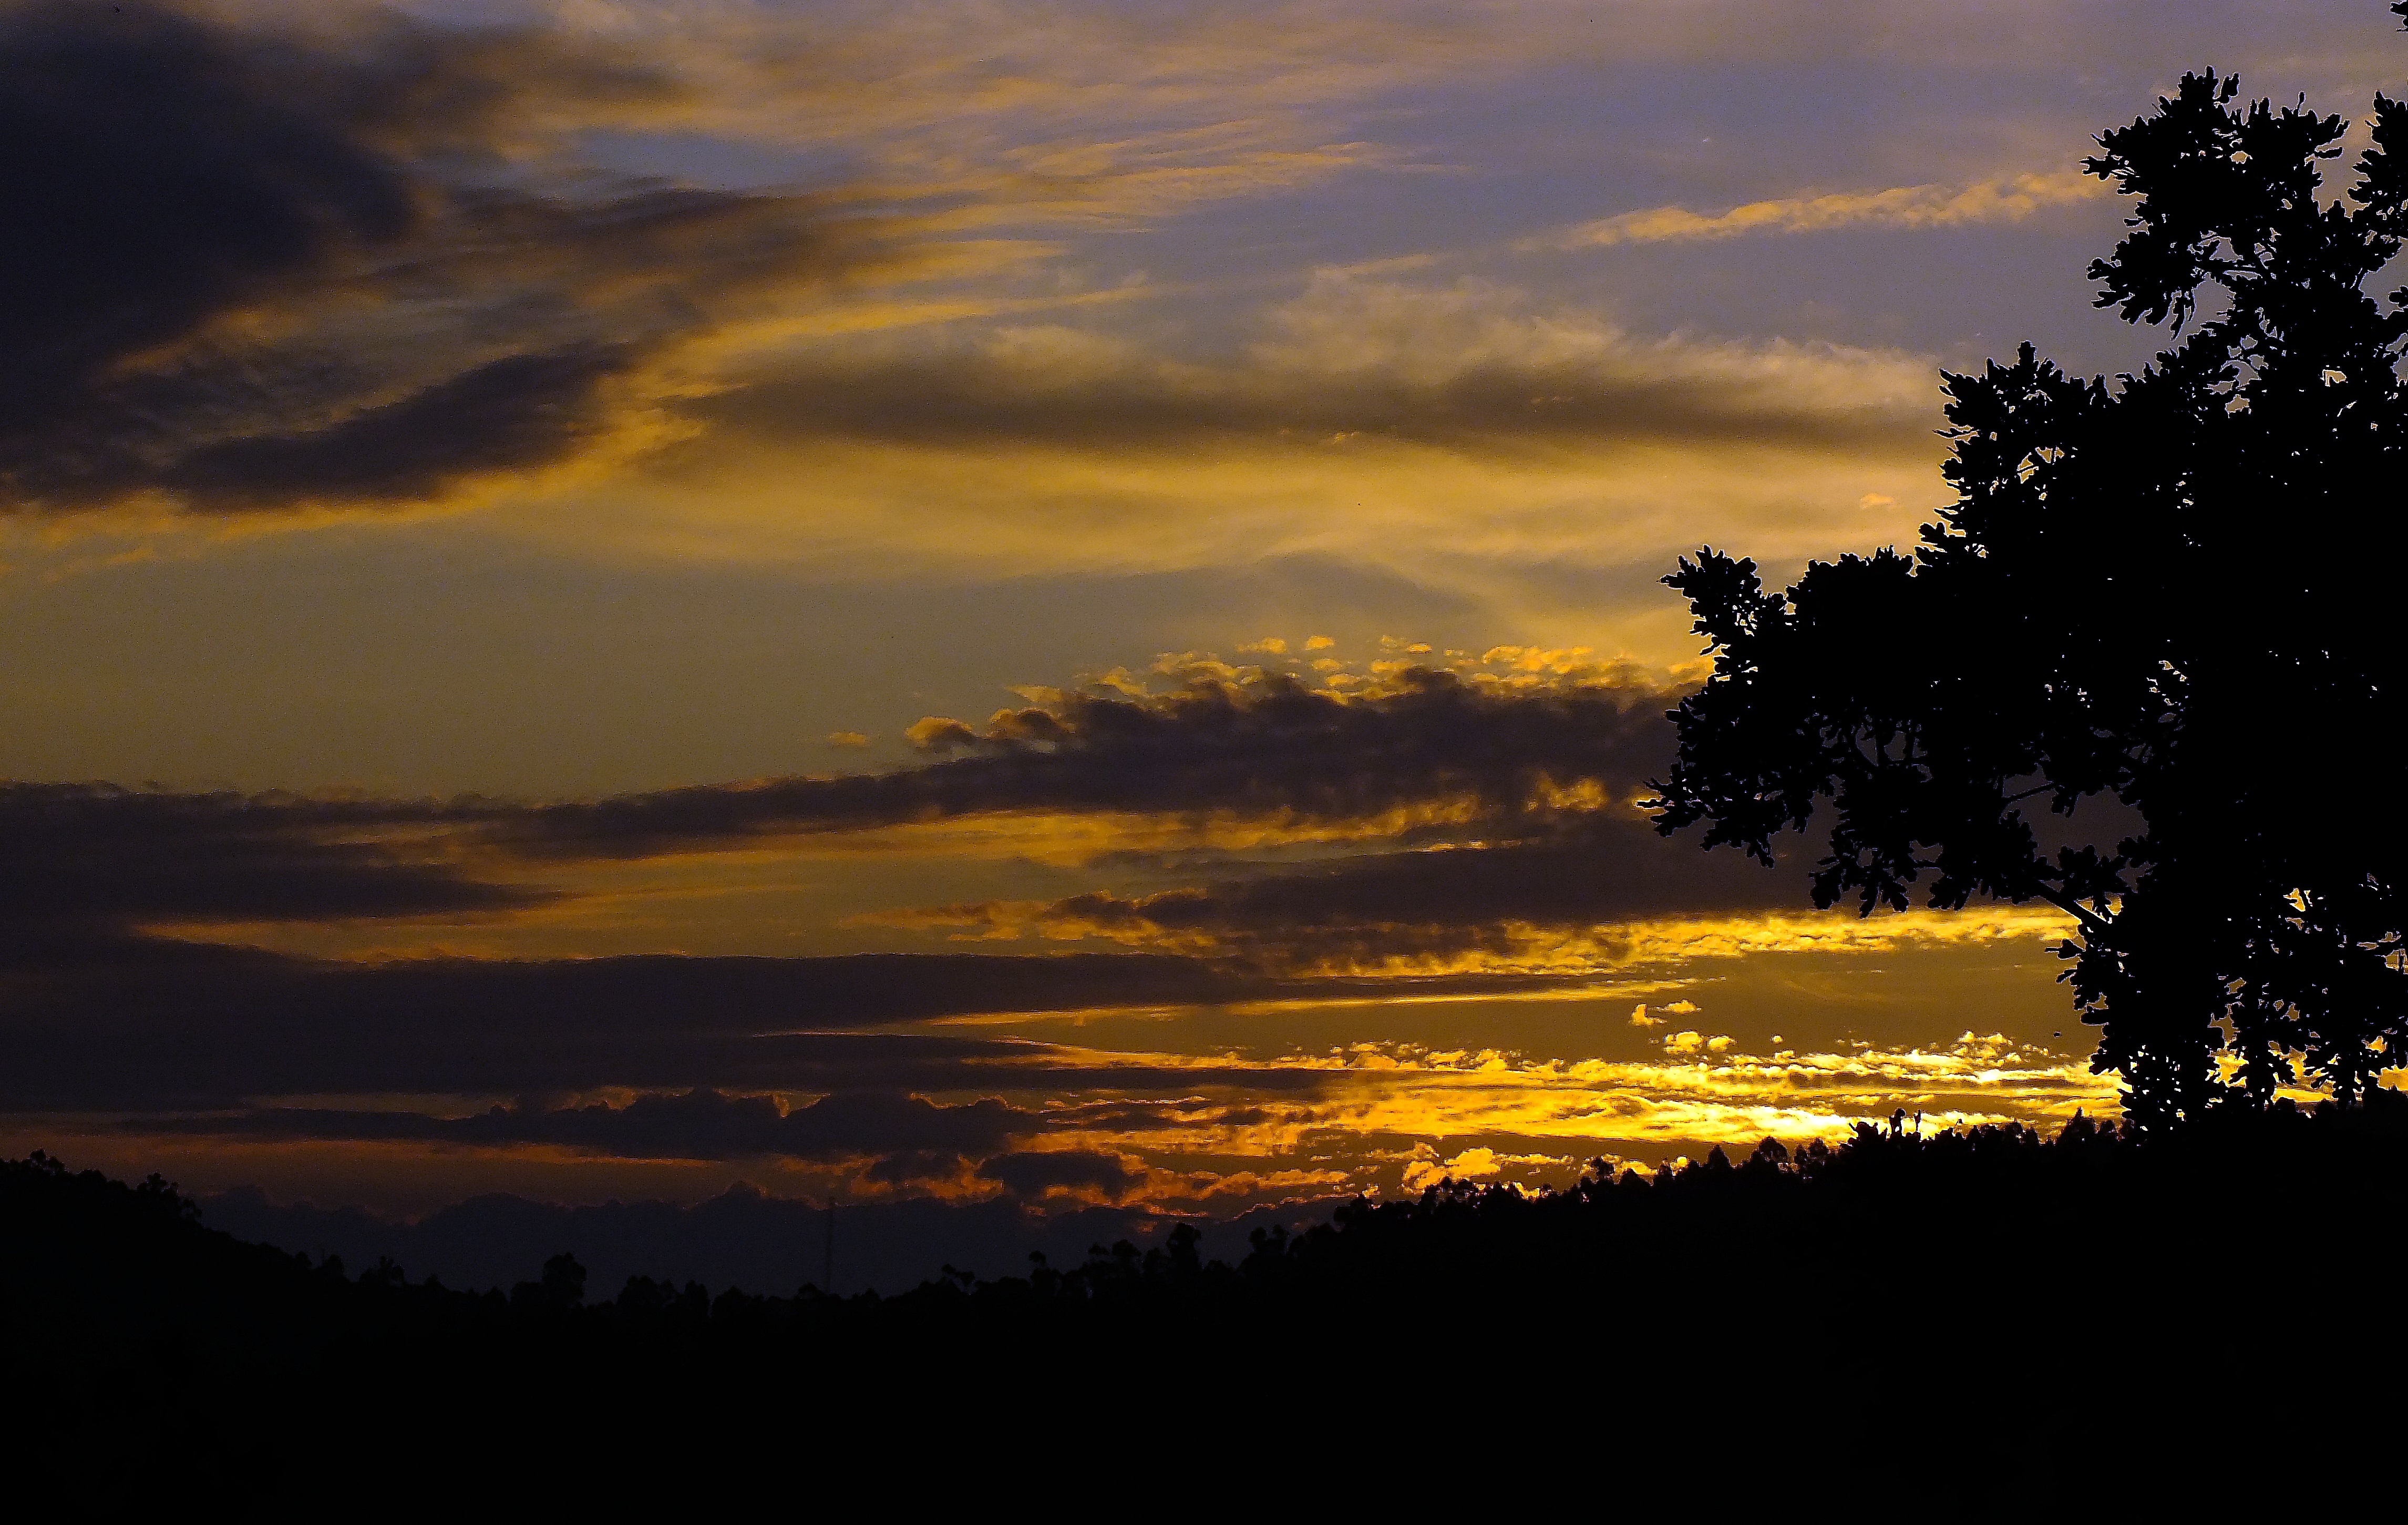
nature, horizon, cloud, sky, sun, sunrise, sunset, sunlight, morning, dawn, atmosphere, dusk, evening, spain, puestadesol, galicia, pontevedra, espana, ggl1, gphoto, cotobade, valongo, finepixhs20, afterglow, atmospheric phenomenon, red sky at morning